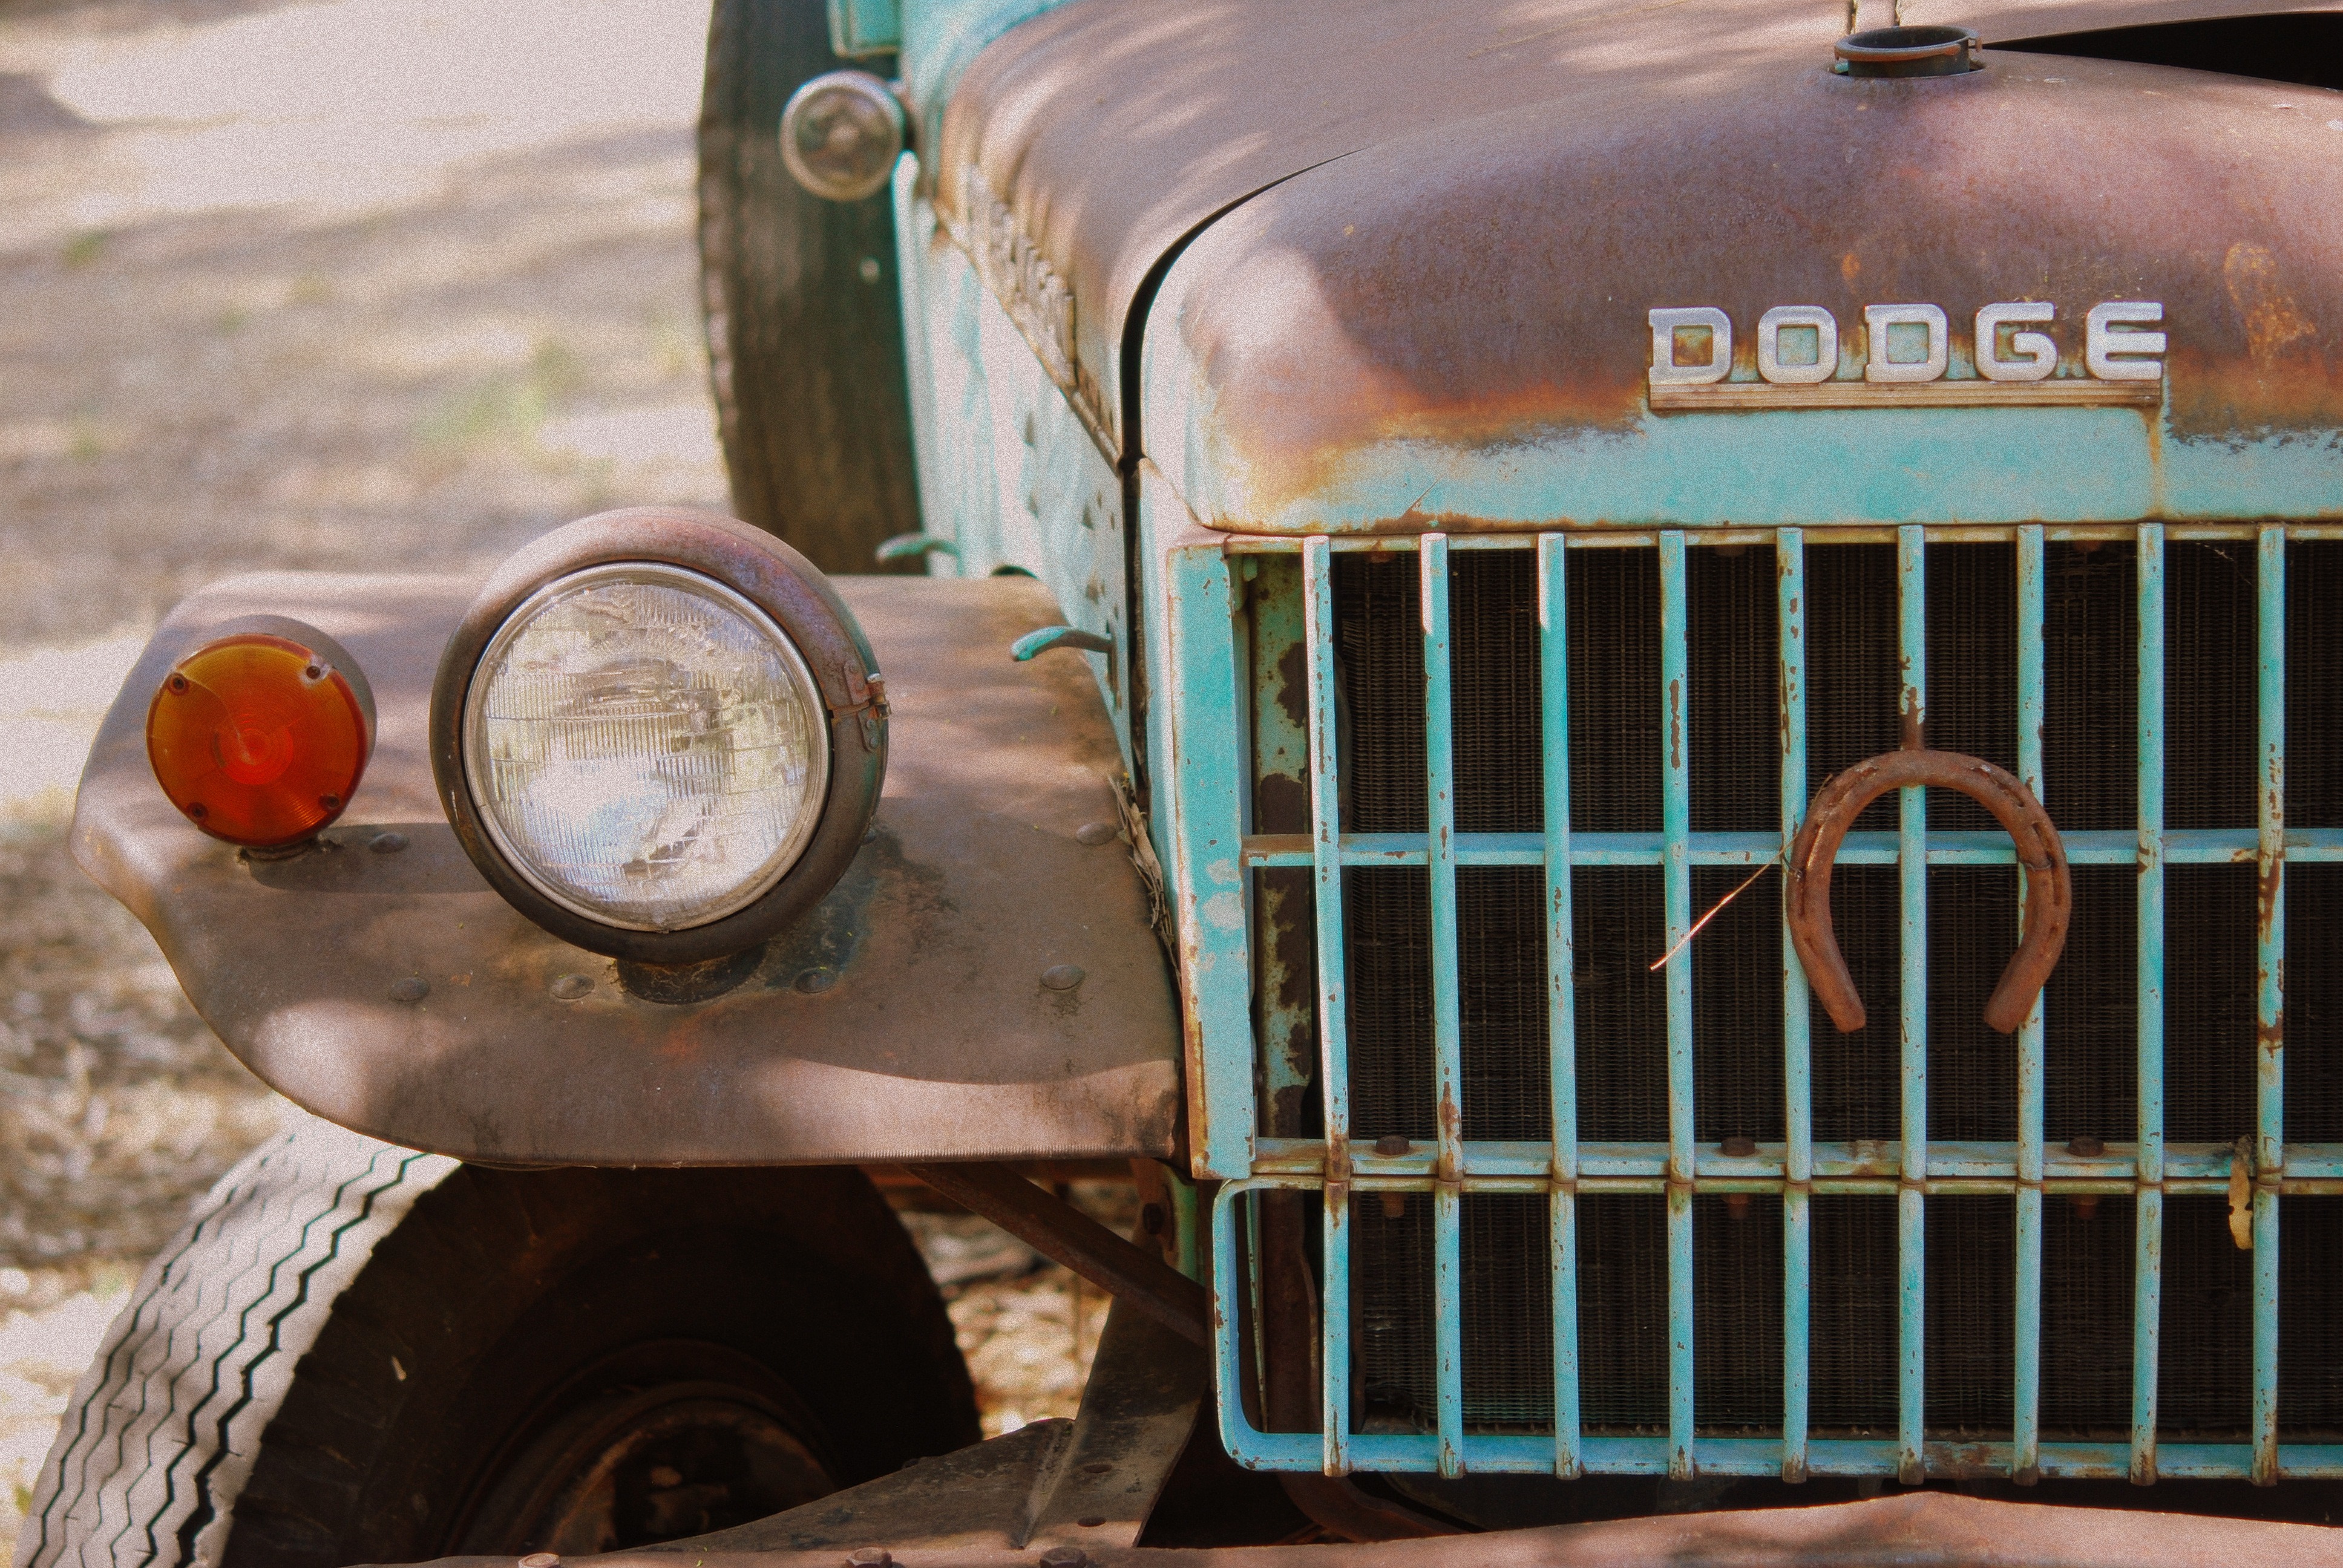
wood, car, vintage, automobile, old, transportation, rust, truck, vehicle, junk, vintage car, australia, rusted, dodge, old truck, old utility